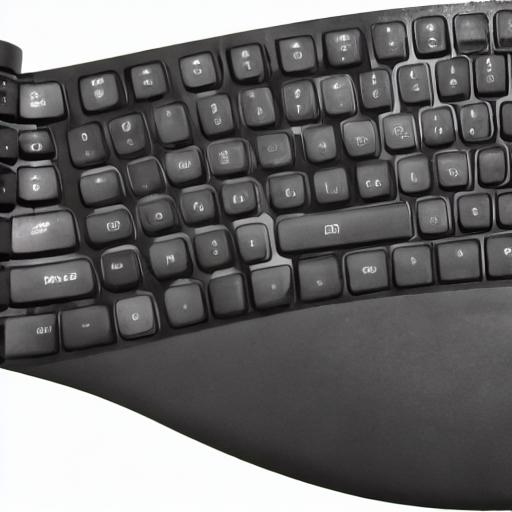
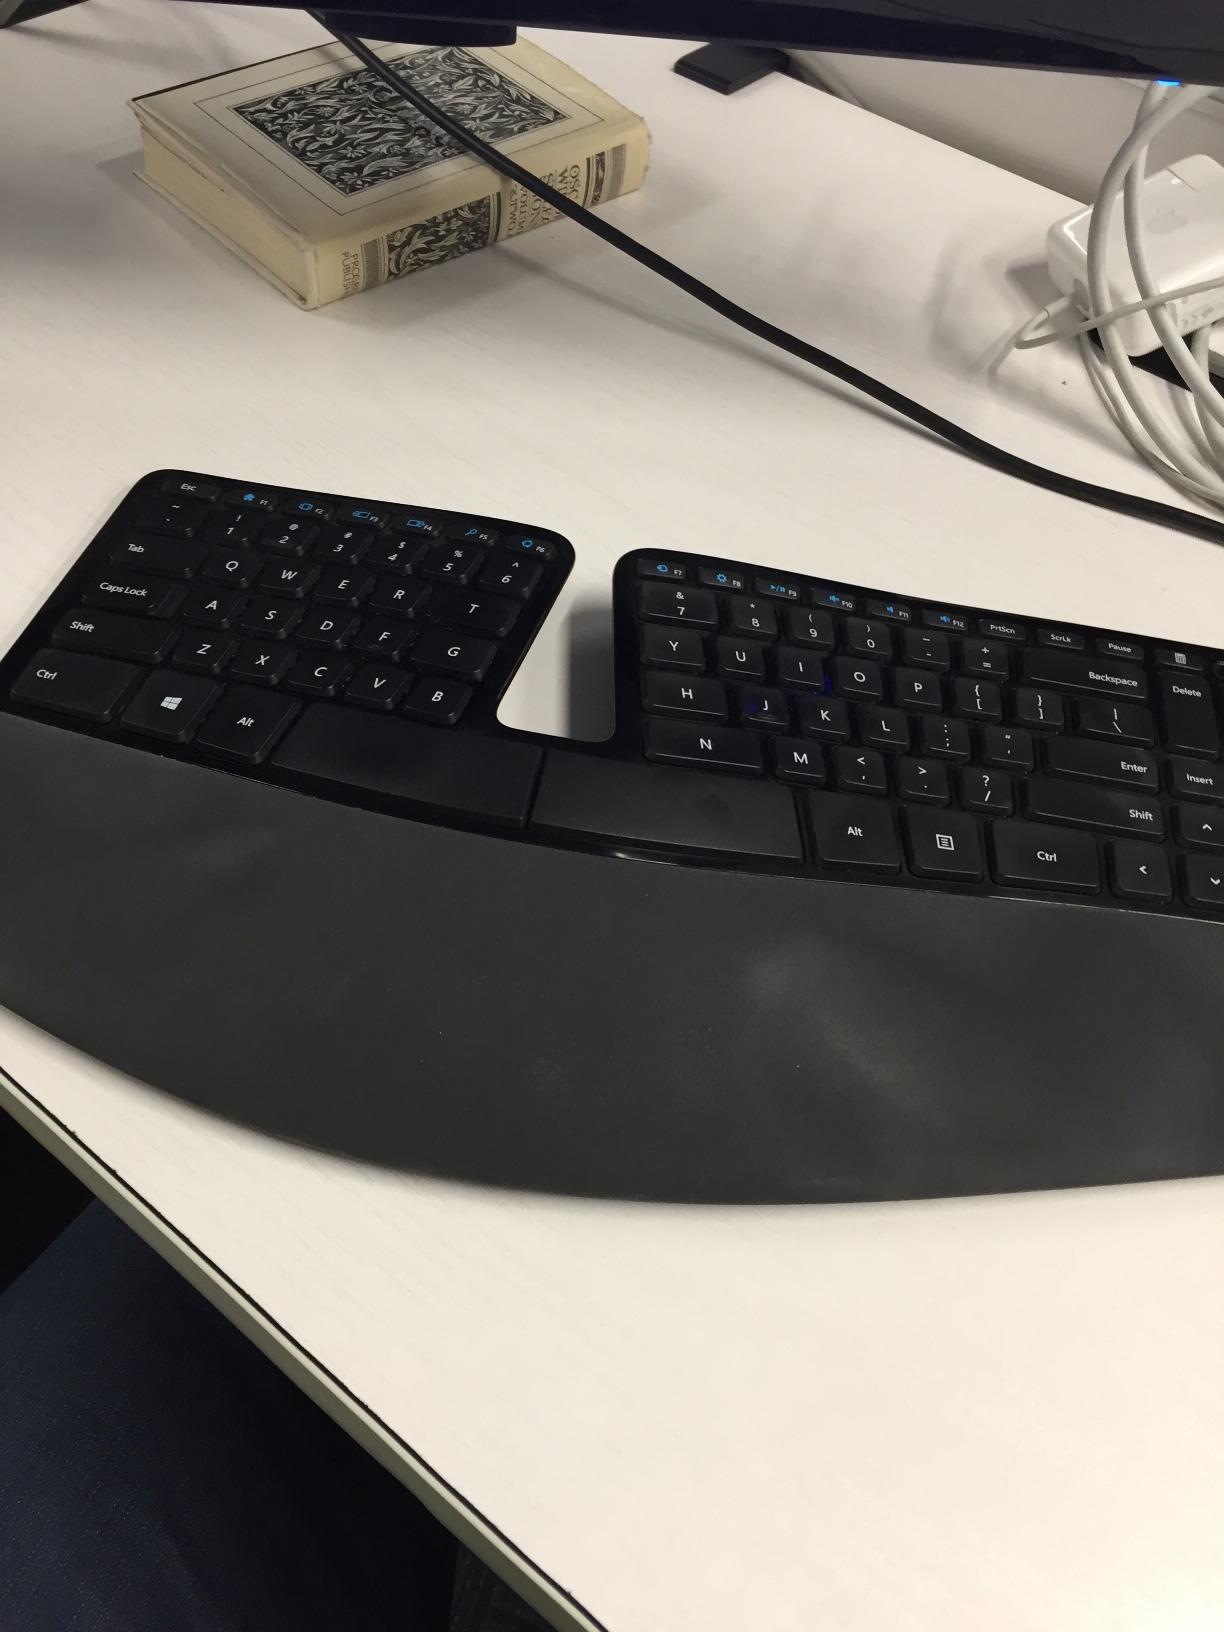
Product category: keyboard
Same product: no